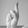
ASL letter: R